Union Station Bus Terminal

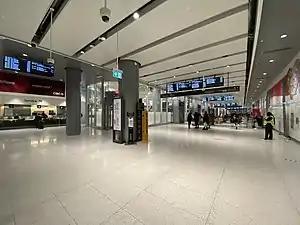
Upper level interior

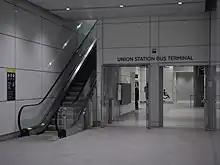
The entrance to the bus terminal as seen approaching from inside Scotiabank Arena

The bus terminal is located at 81 Bay Street, northwest of Lake Shore Boulevard and southeast of Union Station, on the south side of the Union Station Rail Corridor. The terminal is housed within the 48-storey south tower of the CIBC Square office development and is directly connected to Union Station via Scotiabank Arena (accessed by an enclosed pedestrian bridge over Bay Street, which is part of the city's Path indoor pedestrian network), which lies adjacent to Union Station itself.